Pierce the Veil

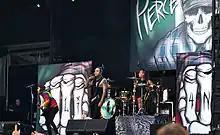
Pierce the Veil performing at Rock am Ring in Nürburg, Germany, 2013

Pierce the Veil was founded by Mike Fuentes and Vic Fuentes in 2006, after the disbandment of their band Before Today (formerly known as Early Times). The brothers continued to write songs together and eventually came up with enough material for a new full-length album. Still backed by their label, Equal Vision Records, they wrote and recorded an entire album on their own in Seattle, WA with producer Casey Bates. The brothers released the album "A Flair for the Dramatic" on June 26, 2007, under a new name: Pierce the Veil, which is derived from a song of the same name from Before Today's album, "A Celebration of an Ending". Soon after, Pierce the Veil acquired new members Tony Perry (lead guitar) and Jaime Preciado (bass). Pierce the Veil toured vigorously for about 3 months after the release of "A Flair for the Dramatic". They have toured with bands such as A Day to Remember, Chiodos, From First to Last, Emery, All Time Low, Sleeping with Sirens, The Devil Wears Prada and Mayday Parade.